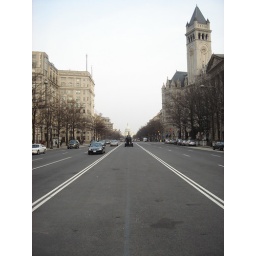
Take a good look, bikes should replace the cars in the median of Pennsylvania Avenue by summer 2010.